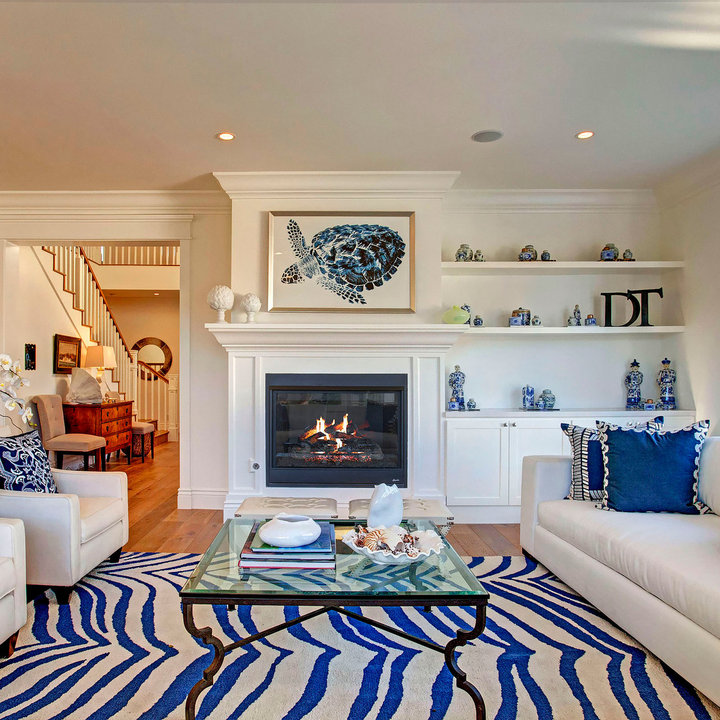
Style: ArtDeco